Shiv Mandir, Maharashtra

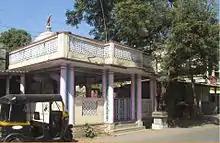

The Shiv Mandir, Maharashtra is a temple located in Vangaon village in the Palghar district of Maharashtra, India. A long history associated with divine religious destinations is captured in the architecture of the outer building. It is situated at 100 m from Railway station of Vangaon, 130 km away from Mumbai and 60 km away from Vapi. The divine Shiva Linga situated inside the main building is associated with many traditional stories and is considered to be swayambhu (prayed since ancient times).